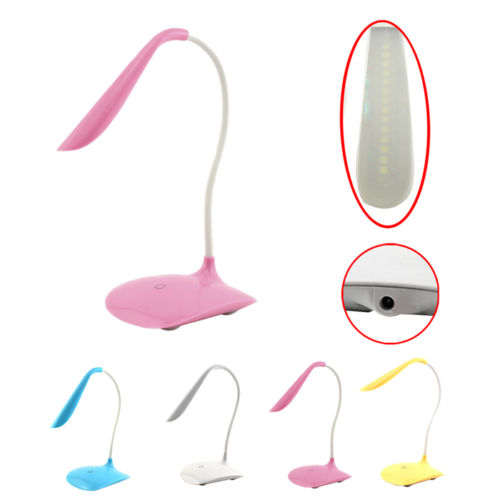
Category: lamp